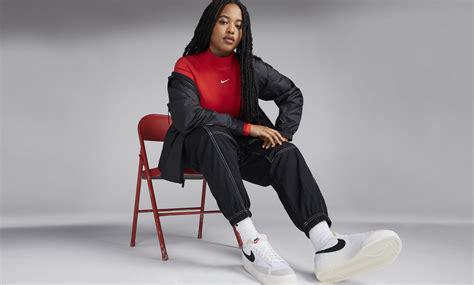
Brand: Nike
Model: Blazer Platform